Loire 11

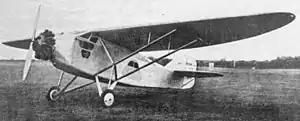

The Loire 11 was a French three-seat general purpose monoplane designed and built by Loire Aviation of St. Nazaire. It was the first original design by the company.